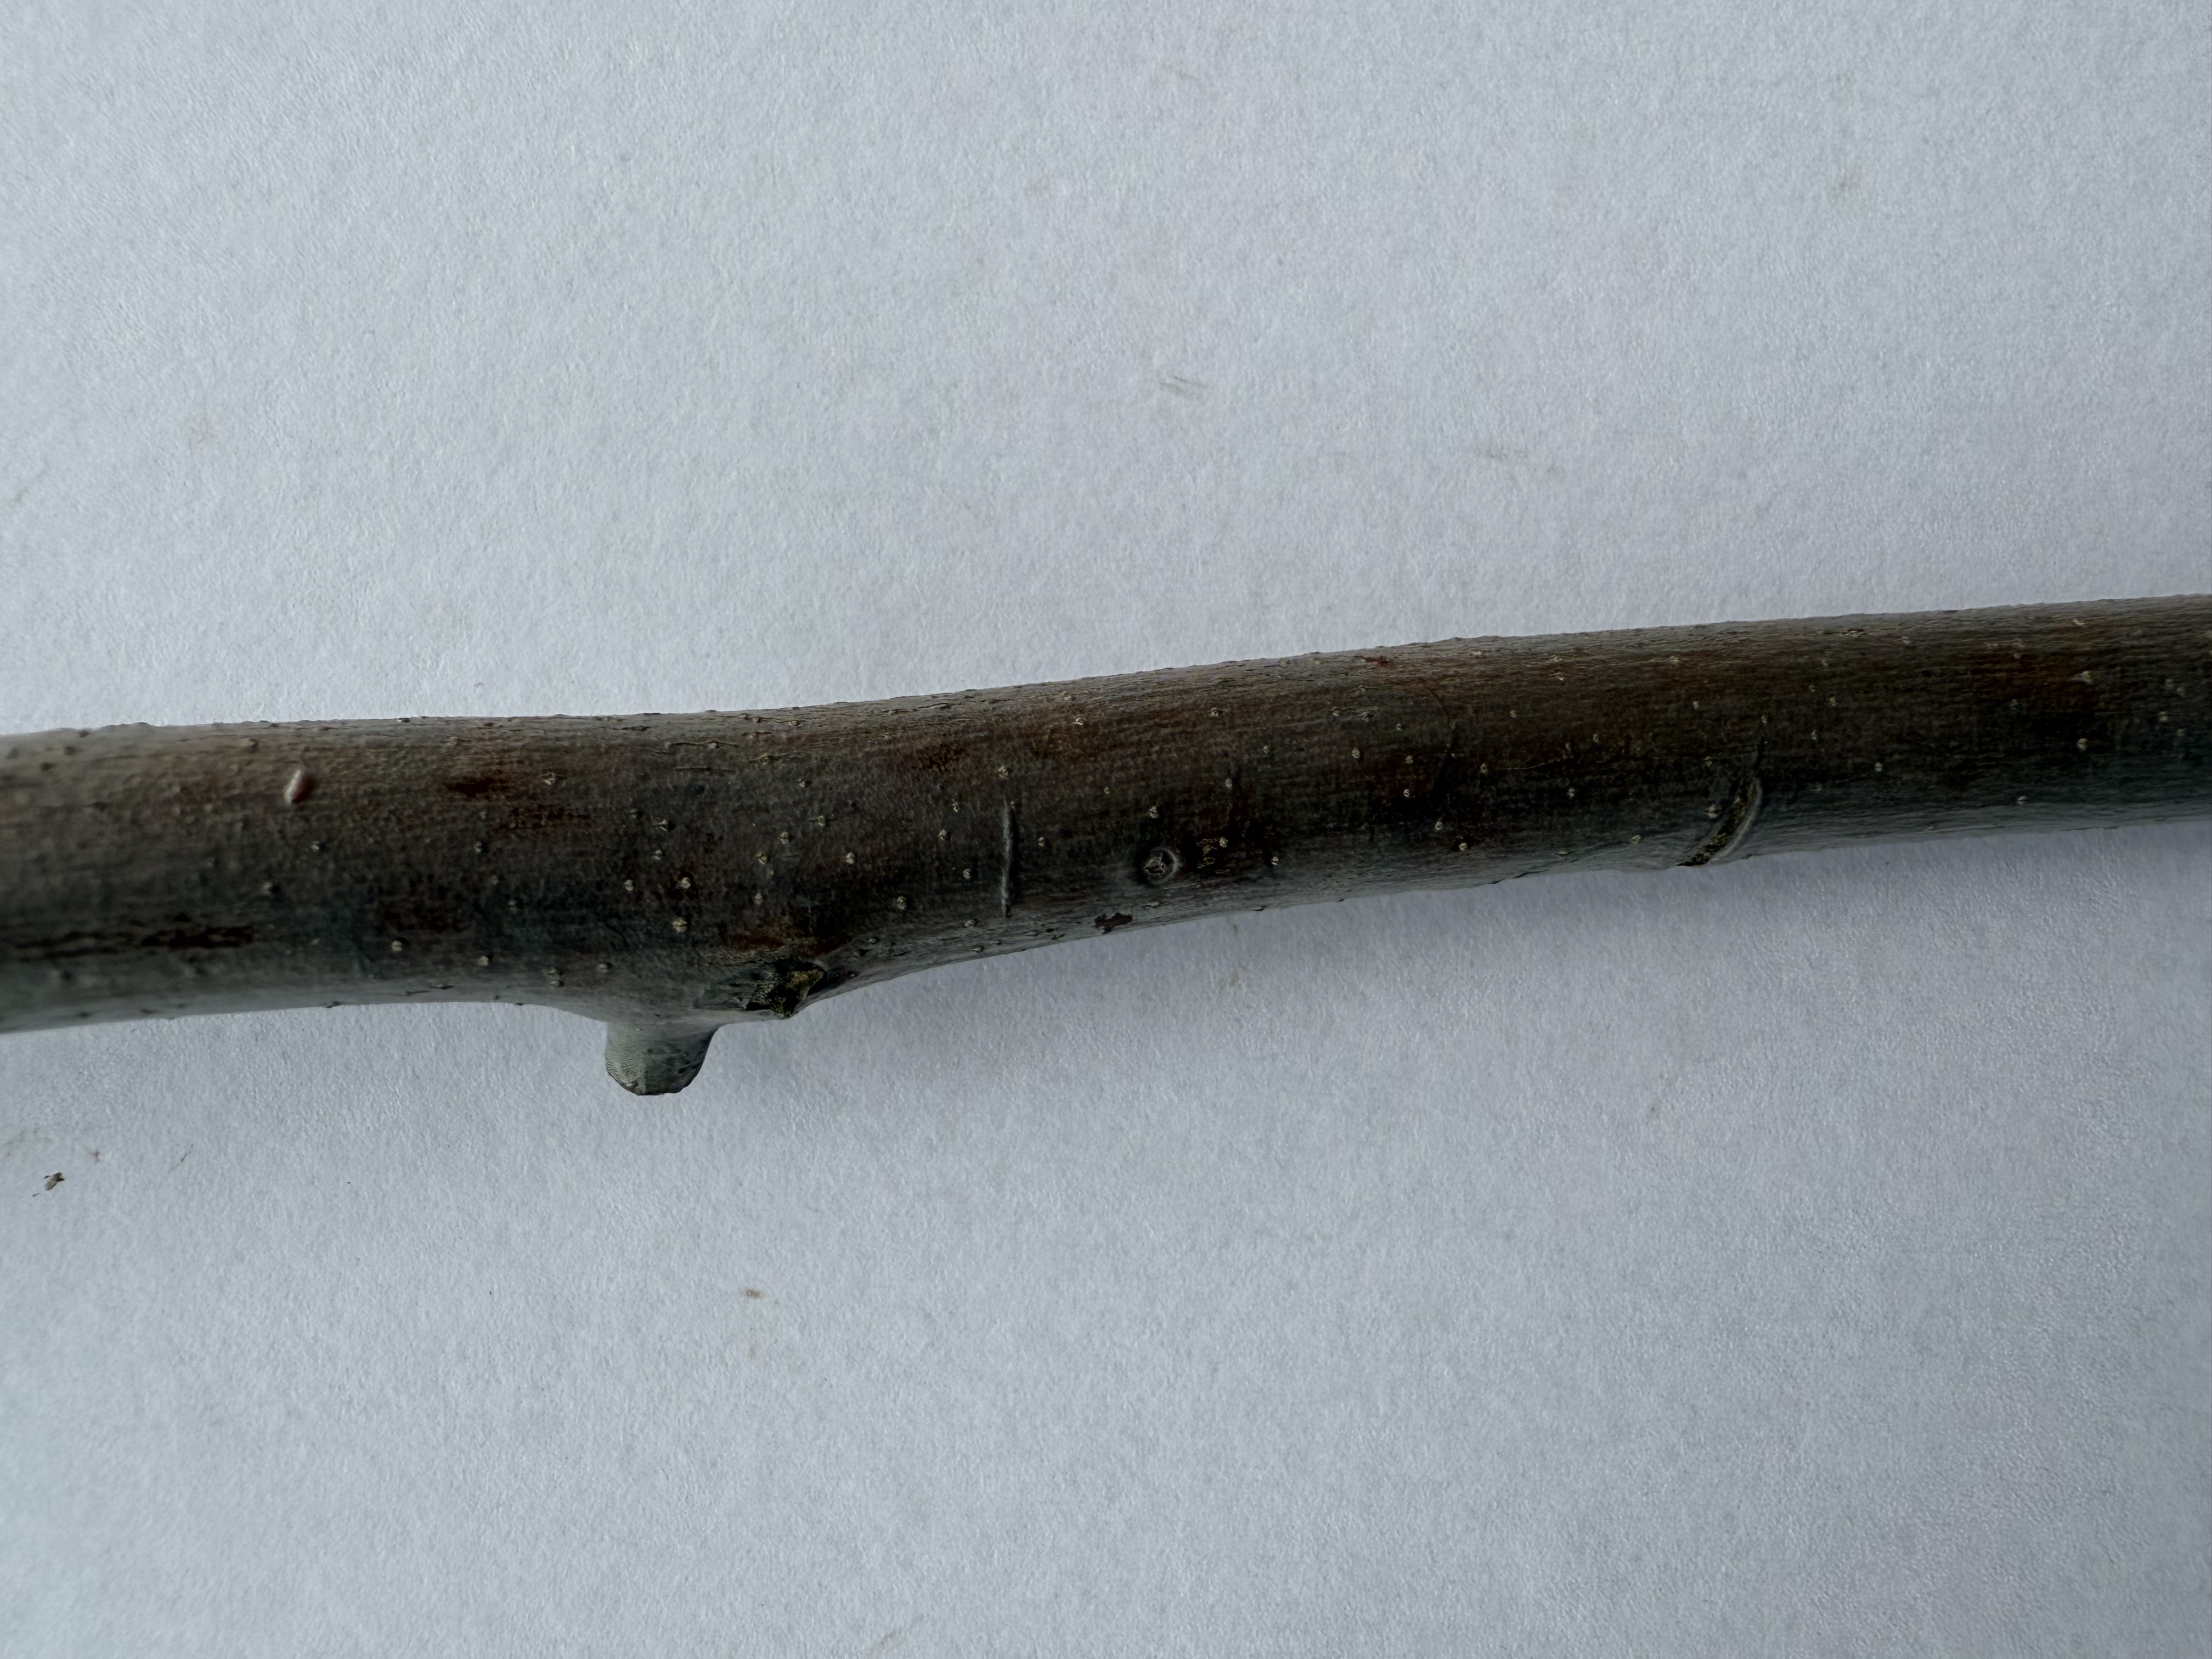
Variety: Jujube